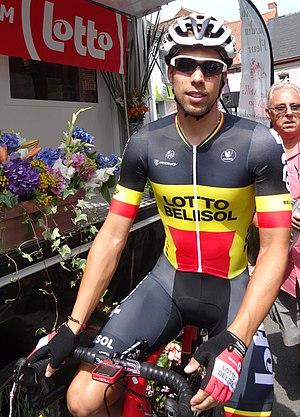
Reportage photographique réalisé le samedi 26 juillet à l'occasion du départ de la première étape du Tour de Wallonie 2014 à Frasnes-lez-Anvaing, Belgique.